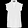
Label: Shirt